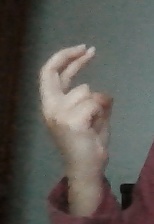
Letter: zay